Sendagi Station

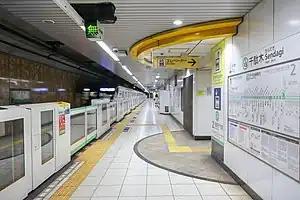
Platform 1 of Sendagi Station in January 2023

is an underground railway station on the Tokyo Metro Chiyoda Line in Bunkyo, Tokyo, Japan, operated by Tokyo Metro.